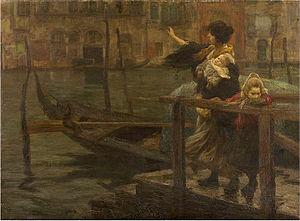
Alessandro Milesi né en 1856 à Venise et mort en 1945, est un peintre italien, représentant principalement des sujets de genre.